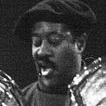
Age: 48